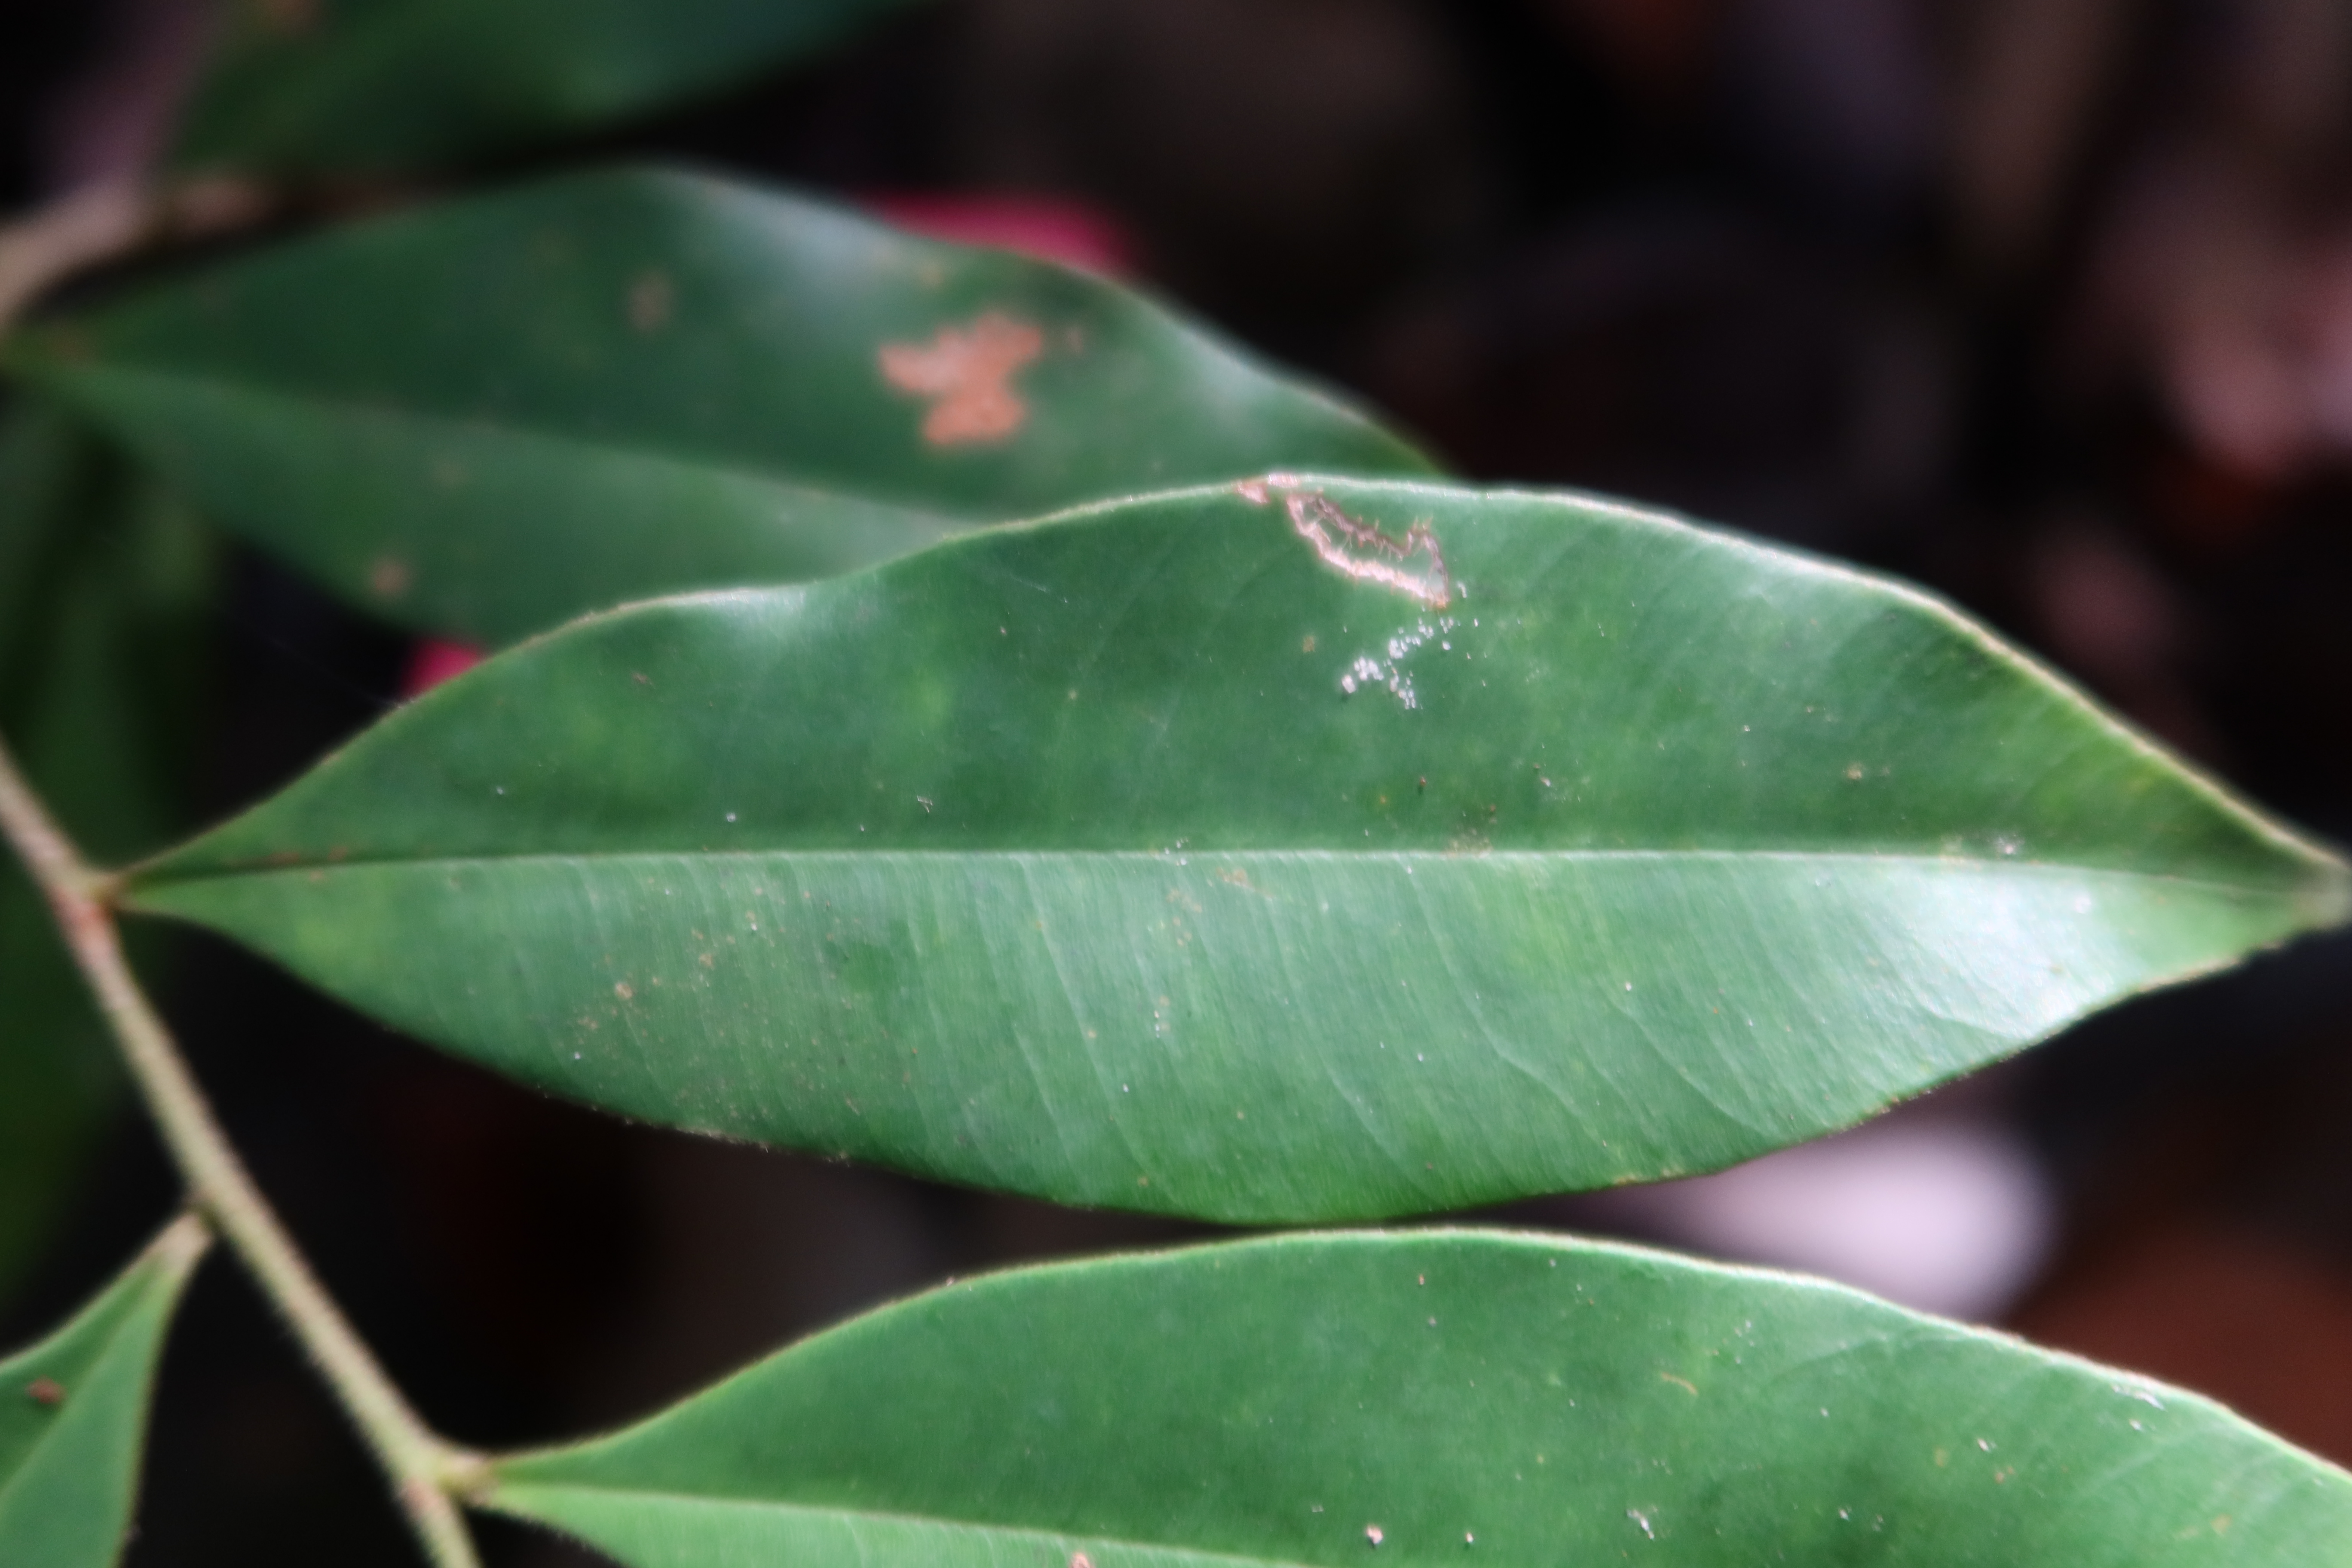
Label: Brown spots